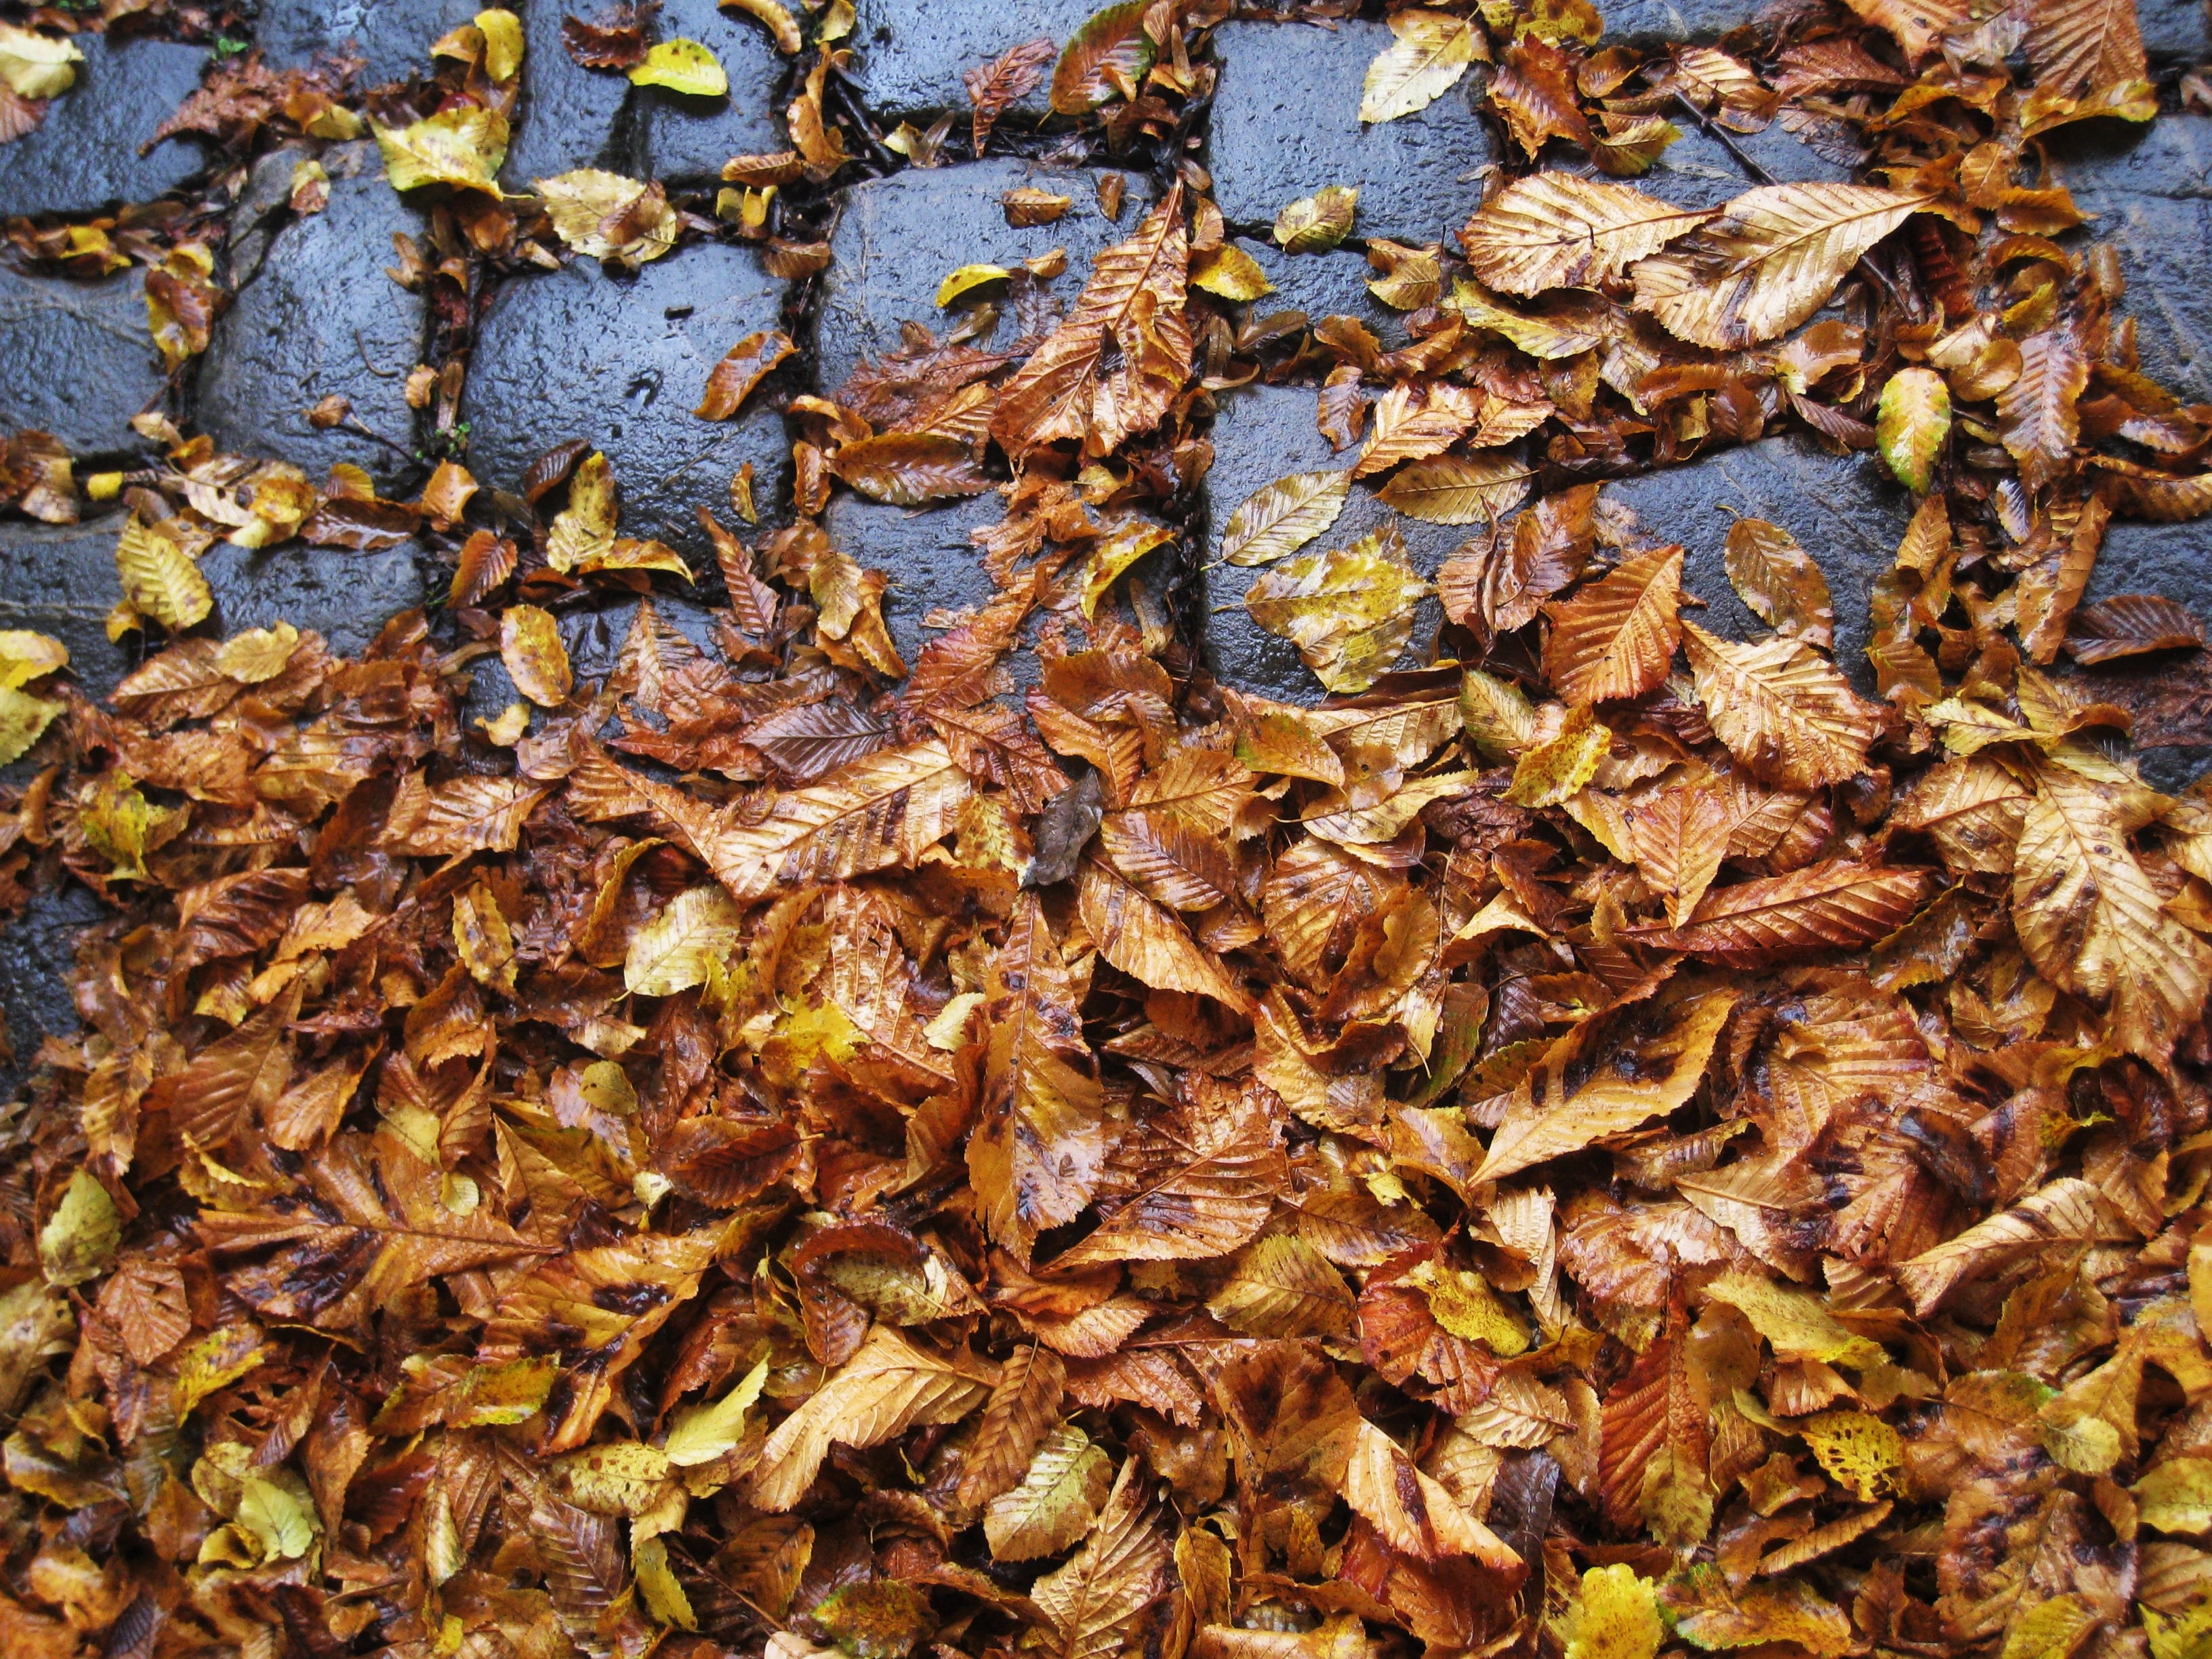
tree, nature, branch, plant, wood, road, leaf, flower, wet, autumn, brown, soil, flora, season, autumn mood, emerge, coloring, leaves, cobbled, deciduous, october, colored, time of year, fall color, fall foliage, leaves in the autumn, fall leaves, autumn colours, slippery, on the ground, wet leaves, in the autumn, sheet rain, woody plant, wet season